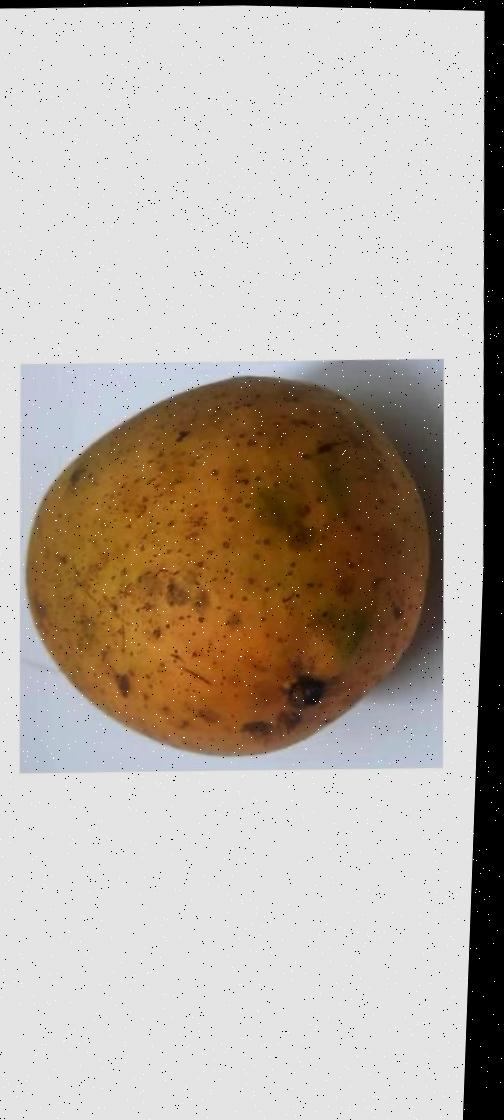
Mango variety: Ashshina Classic